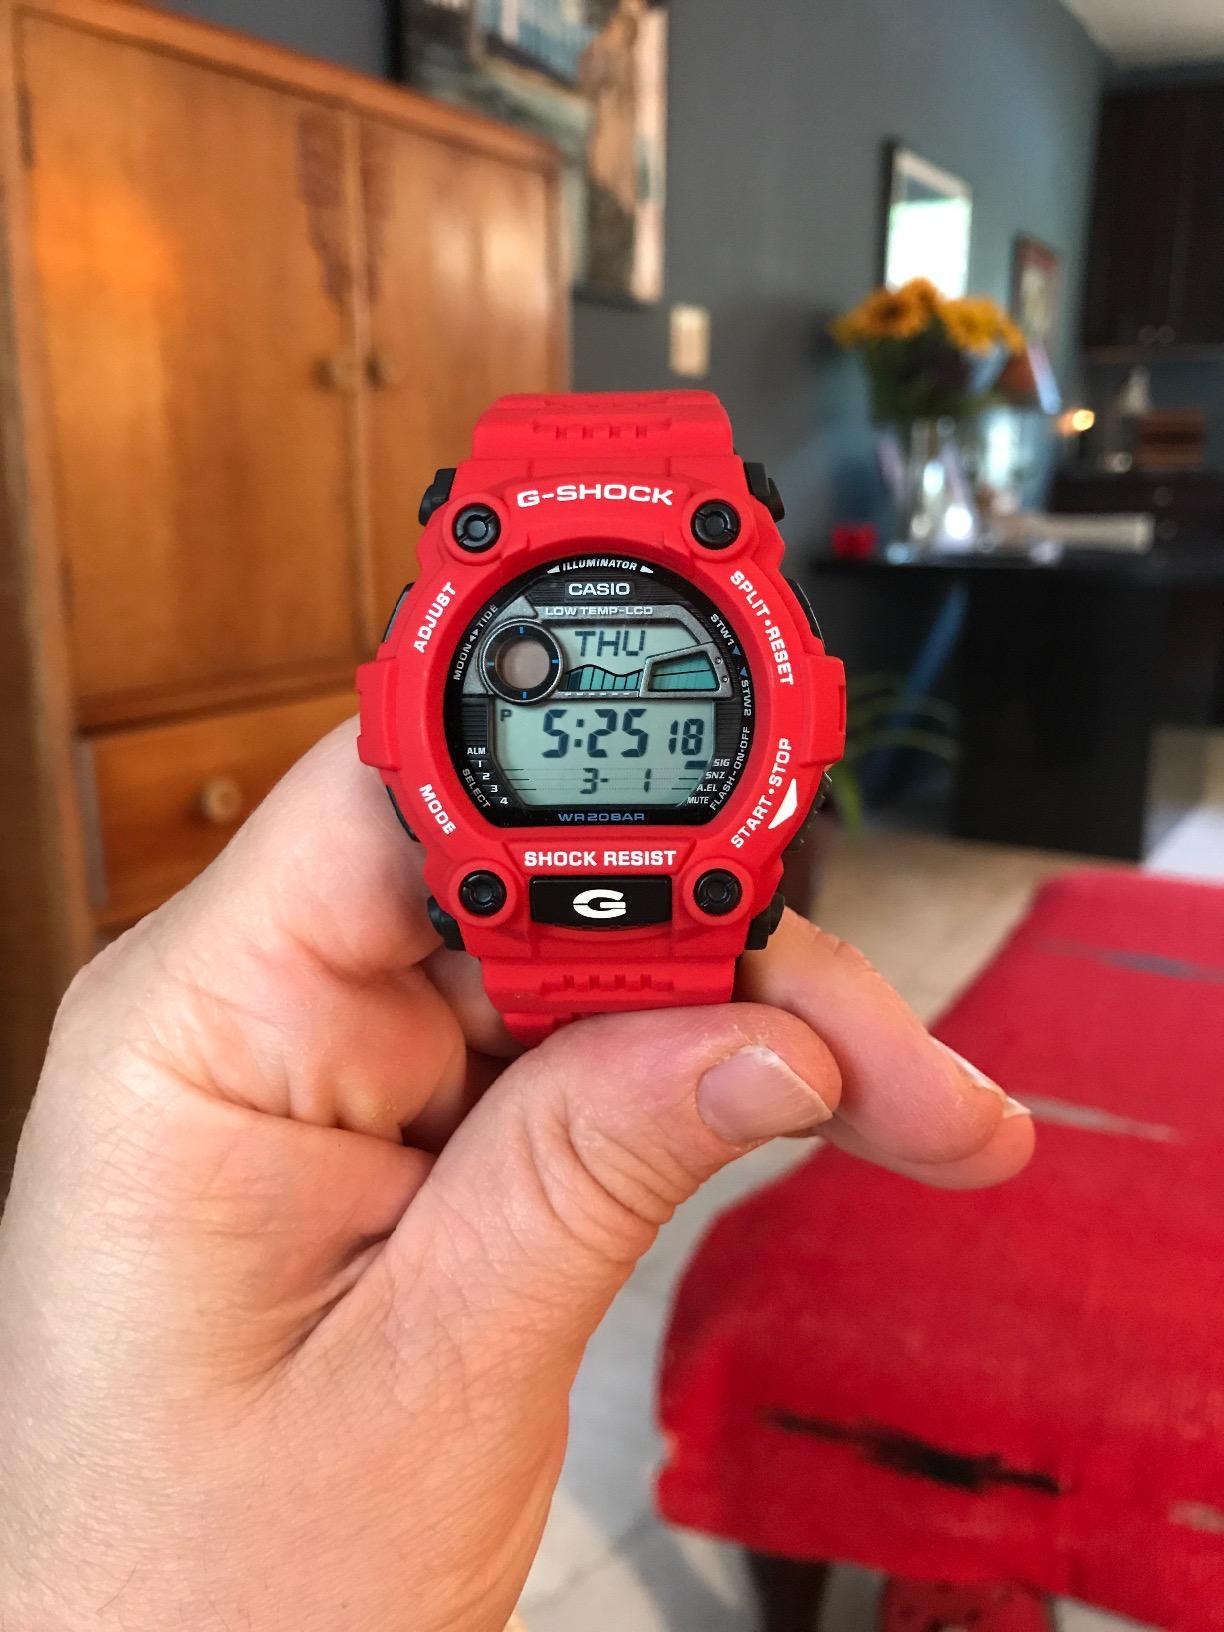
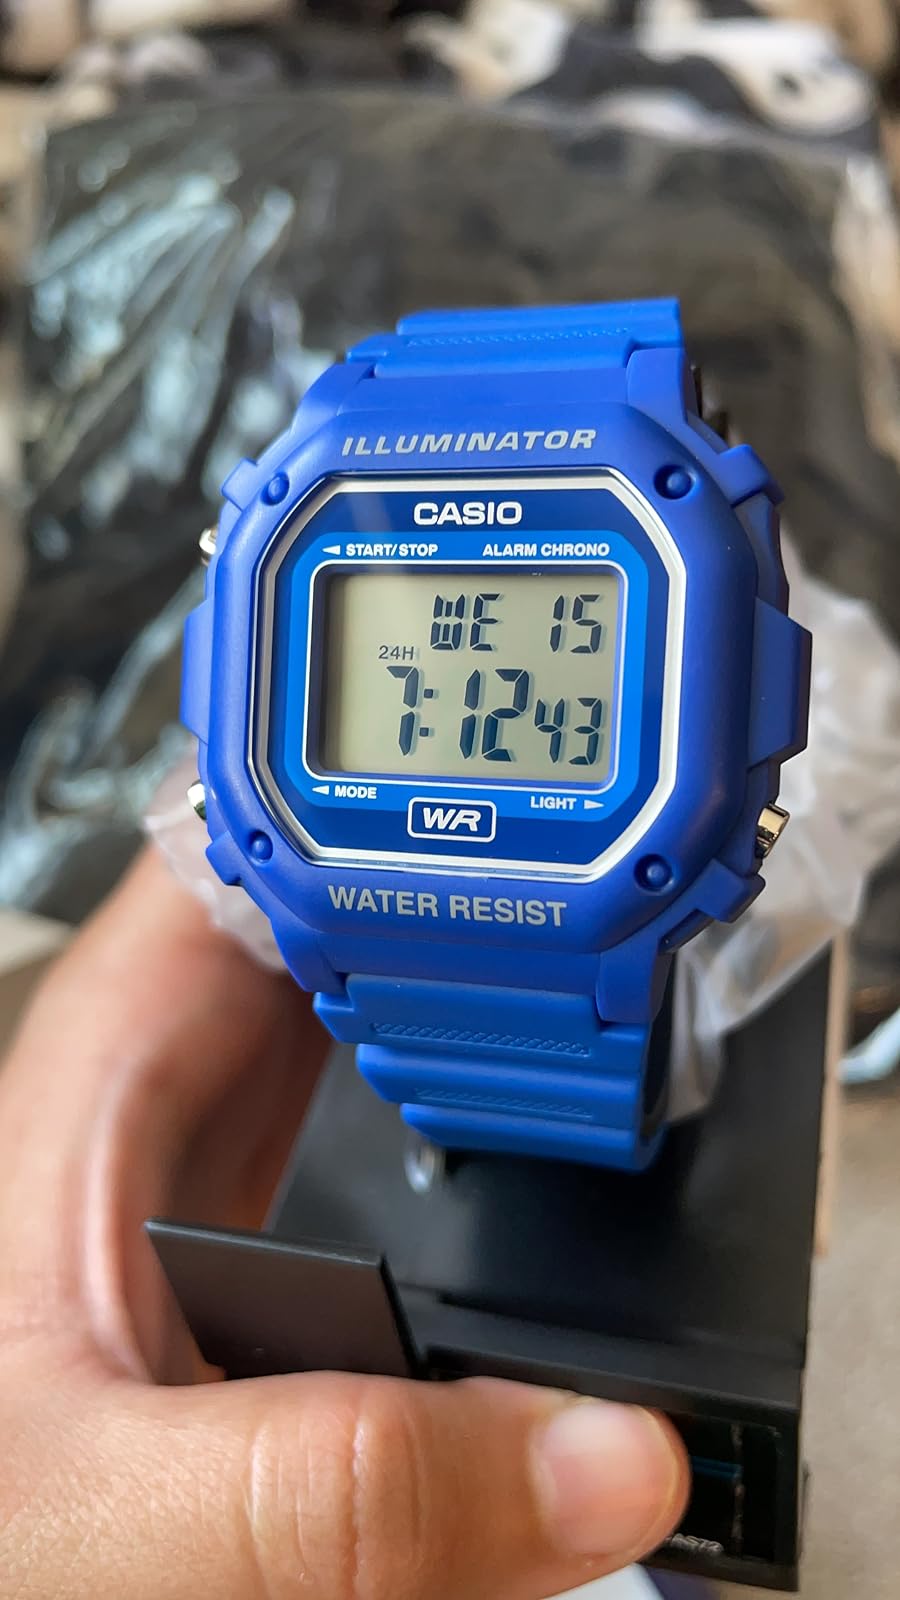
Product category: accessories_watch
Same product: no